Henry P. Scott

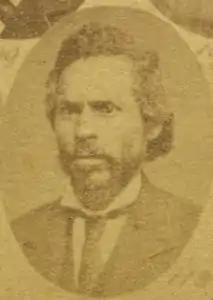

Henry P. Scott was a grocer, farmer, sheriff, tax collector, and state legislator in Mississippi.